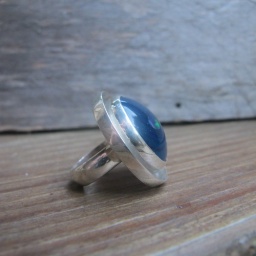
hand blown glass crystal with opal ring in sterling silver